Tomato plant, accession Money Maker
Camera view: bottom (45 deg); turntable rotation: 240 degrees
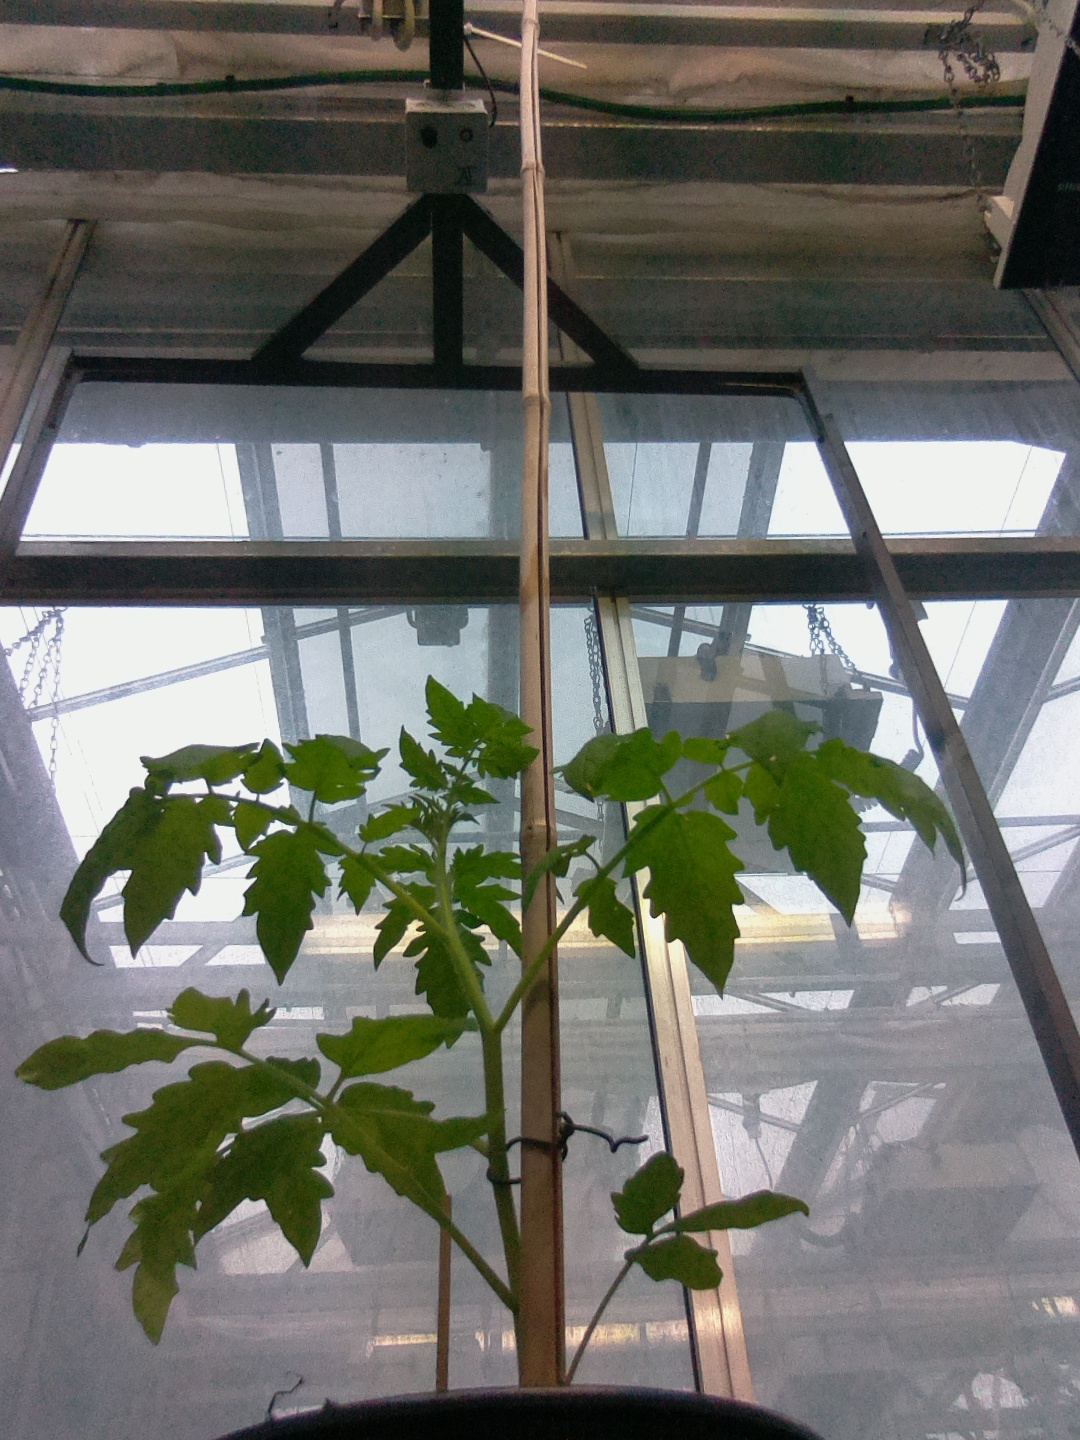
BBCH growth stage 13: 6 of true leaves visible